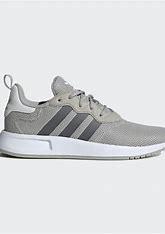
Brand: Adidas
Model: _plr